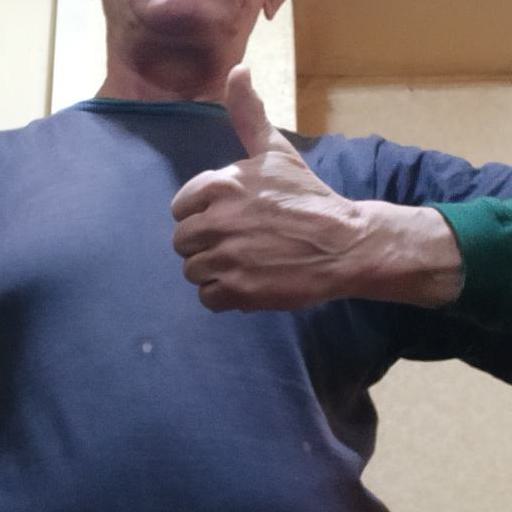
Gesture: like